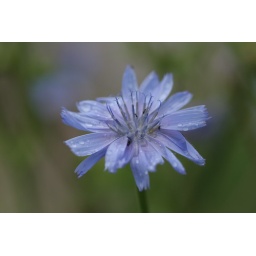
I can't help but get excited about water droplets on flowers. Taken in the Riverford field kitchen's garden.